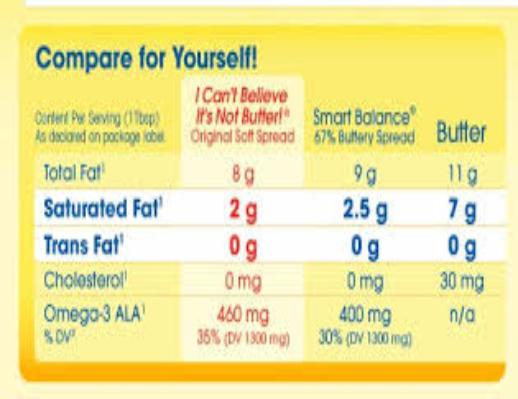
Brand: I Can't Believe It's Not Butter
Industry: Food